2017 Mexico City ePrix

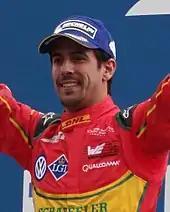
Lucas di Grassi "(pictured in 2016)" made an early pit stop into his second car and conserved electrical energy to win the race.

Félix da Costa retired on the 33rd lap due to a broken driveshaft. His teammate Frijns was issued with a drive-through penalty for being below the minimum pit stop time. Two laps later, López pushed hard and steered onto the outside line in an attempt to pass d'Ambrosio but slid onto turn one's run-off area braking for the first corner. Buemi activated FanBoost and lined up an overtake on Rosenqvist (who locked his front tyres) but spun braking for turn one, and narrowly avoided striking López's stranded car. Both drivers fell down the order. The electrical power in Engel's car depleted slowly after exiting turns five and six, curtailing his race. Buemi earned one point for recording the race's fastest lap of 1 minute, 3.102 seconds on lap 40. D'Ambrosio continued to hold back Vergne and the remaining seven cars behind him had more electrical energy available. D'Ambrosio locked his tyres under braking for the first corner, allowing Vergne to pass him for second place. Vergne then started to draw closer to di Grassi.